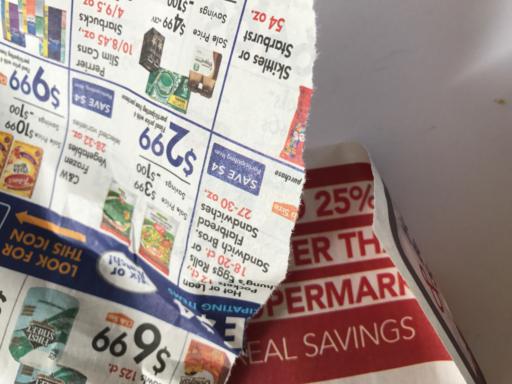
Waste category: paper